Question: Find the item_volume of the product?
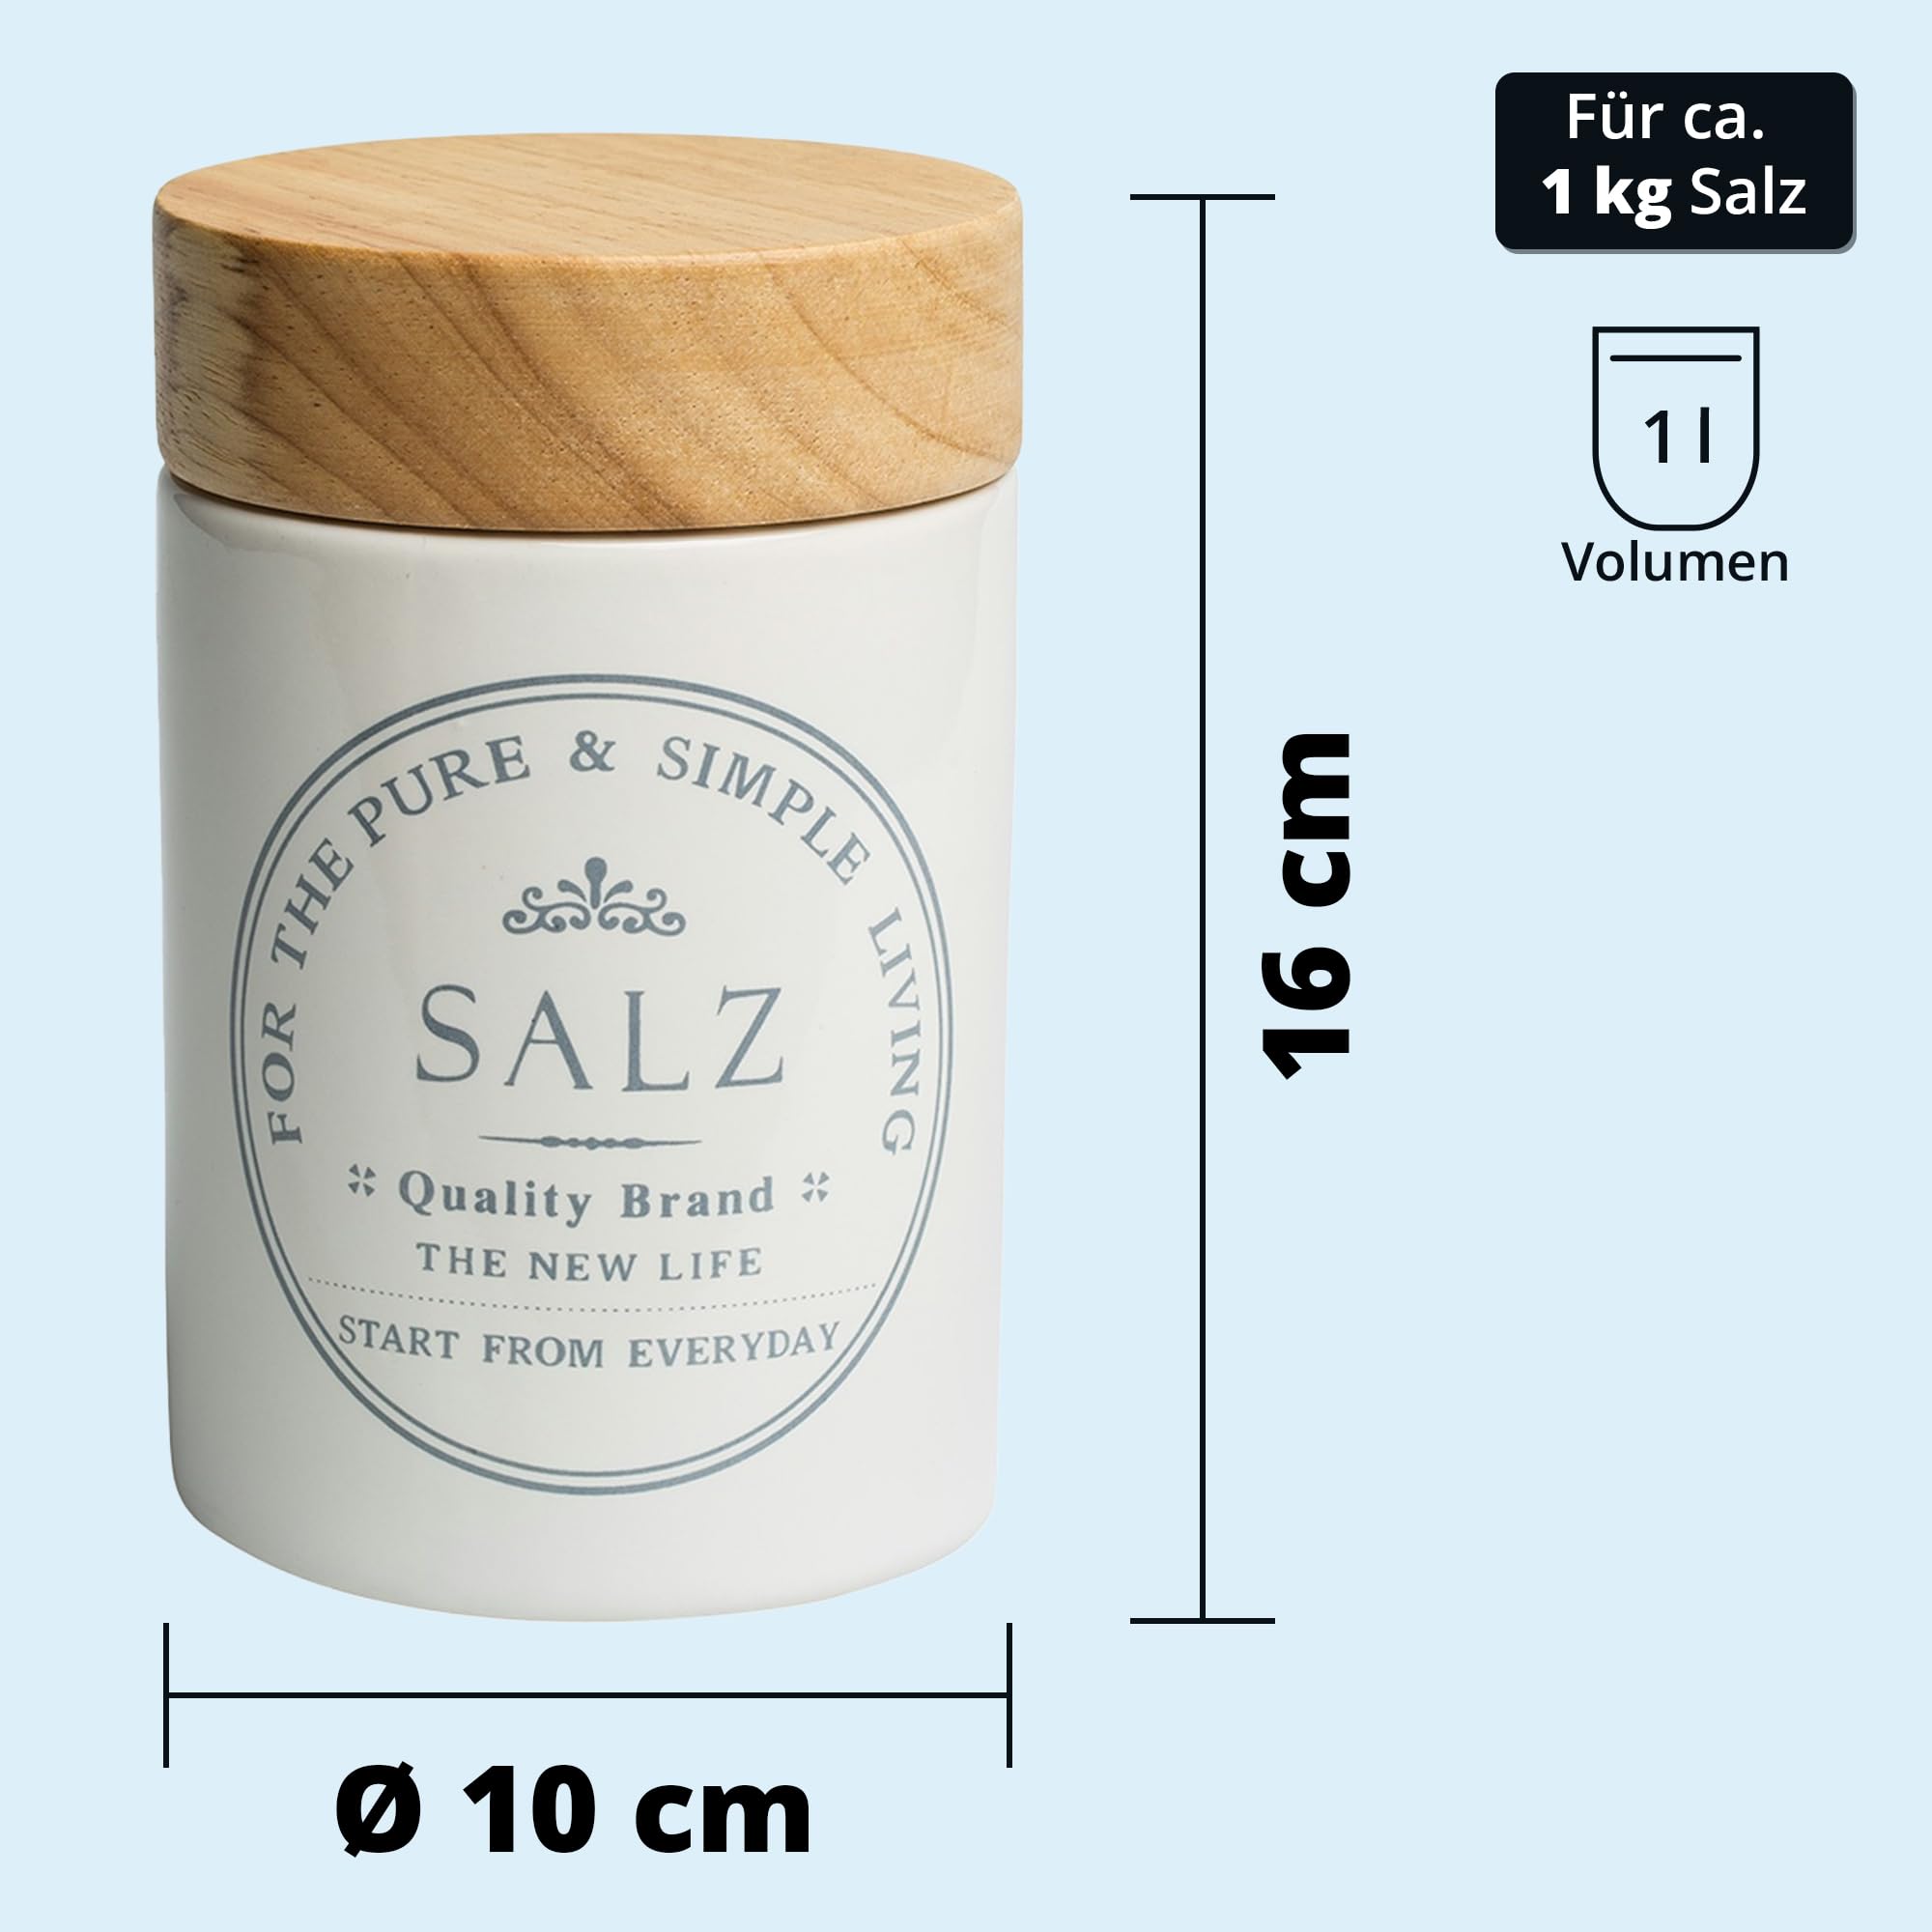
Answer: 1.0 litre